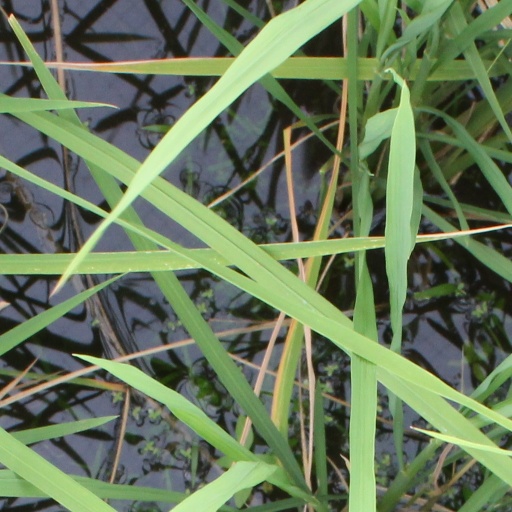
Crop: rice